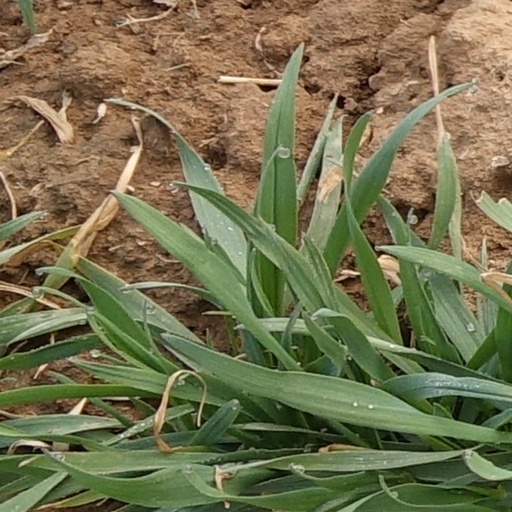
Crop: wheat